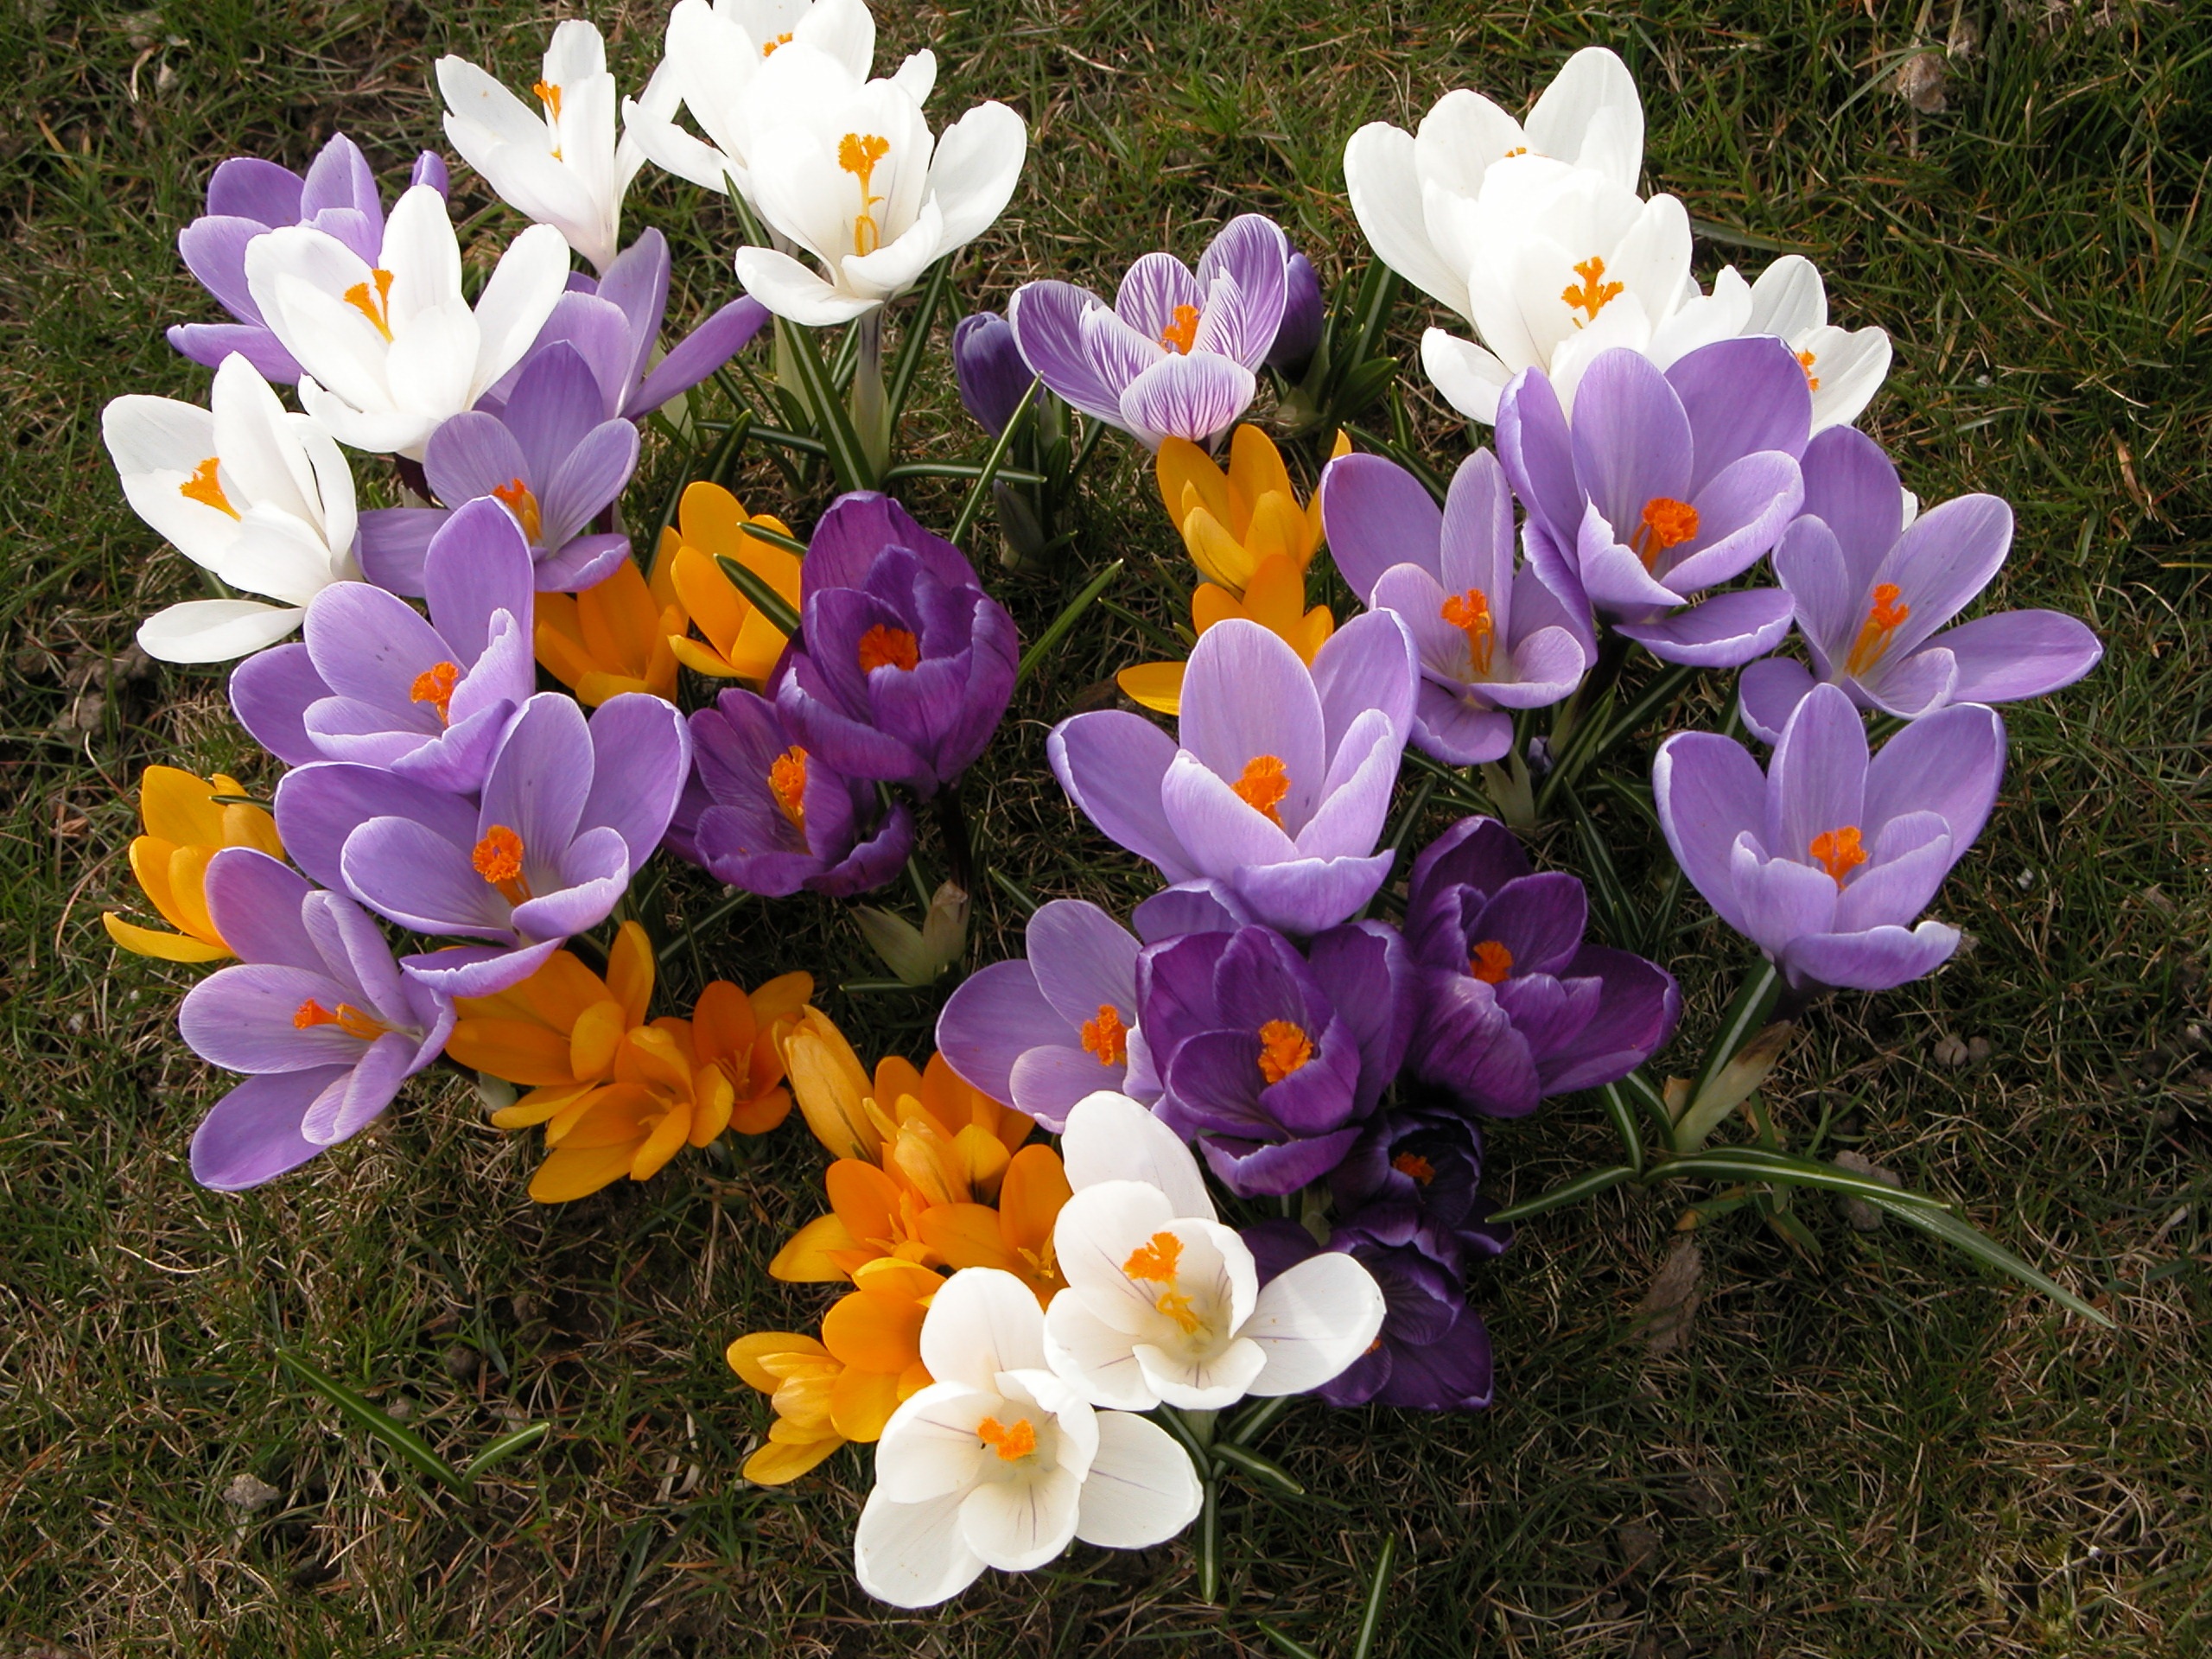
plant, flower, bloom, spring, botany, colorful, flora, crocus, spring flower, full bloom, flowering plant, land plant, iris family